White noise machine

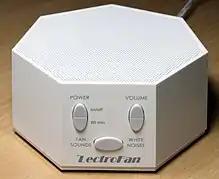
A LectroFan white noise machine

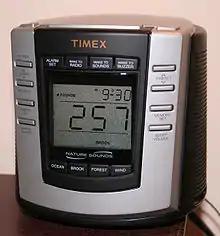
A clock radio that includes a white noise machine

A white noise machine is a device that produces a noise that calms the listener, which in many cases sounds like a rushing waterfall or wind blowing through trees, and other serene or nature-like sounds. Often such devices do not produce actual white noise, which has a harsh sound, but pink noise, whose power rolls off at higher frequencies, or other colors of noise.